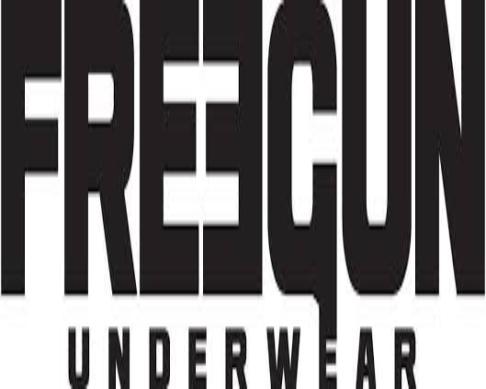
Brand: Freegun
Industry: Clothes